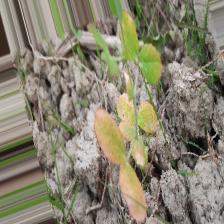
Label: Lentil Rust